History of U.S. foreign policy, 1897–1913

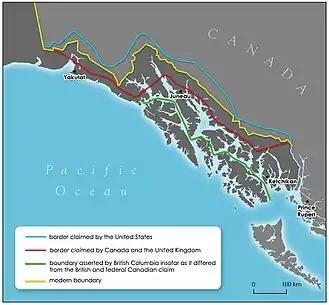
Varying claims in Southeast Alaska before arbitration in 1903

On July 22, the Spanish authorized Jules Cambon, the French Ambassador to the United States, to represent Spain in negotiating peace. The Spanish initially wished to restrict their territorial loss to Cuba, but were quickly forced to recognize that their other possessions would be claimed as spoils of war. McKinley's Cabinet unanimously agreed that Spain must leave Cuba and Puerto Rico, but they disagreed on the Philippines, with some wishing to annex the entire archipelago and some wishing only to retain a naval base in the area. Although public sentiment mostly favored annexation of the Philippines, prominent Democrats like Bryan and Grover Cleveland, along with some intellectuals and older Republicans, opposed annexation. These annexation opponents formed the American Anti-Imperialist League. McKinley ultimately decided he had no choice but to annex the Philippines, because he believed Japan would take control of them if the U.S. did not.